Staatliche Lehr- und Versuchsanstalt für Wein- und Obstbau Weinsberg

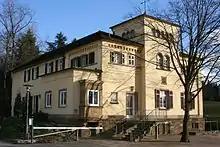
The Hildt villa on the school premises

Founded as Königliche Weinbauschule (Royal School of Viticulture Institute) in 1868, it is the oldest German wine and fruit growing school. The founder was Immanuel Dornfeld. It was given its name on 4 November 1952.